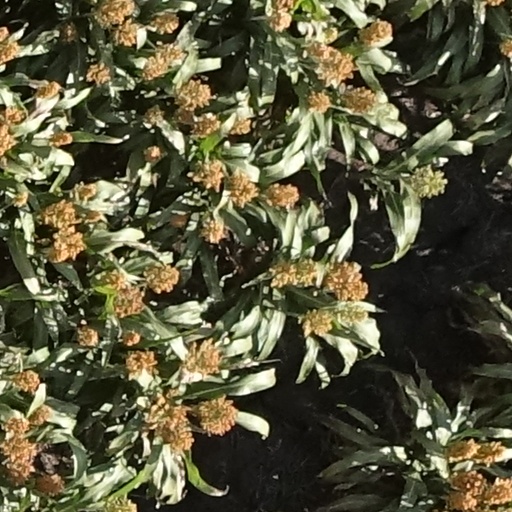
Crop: sorghum